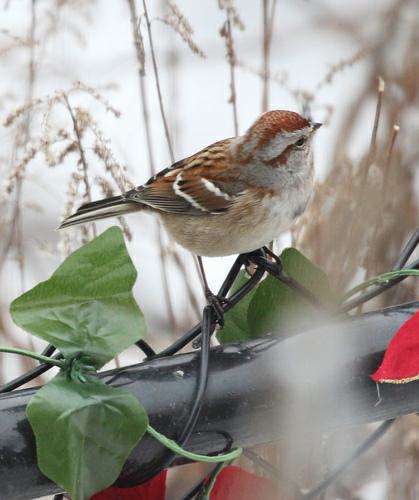
A photo of a tree sparrow